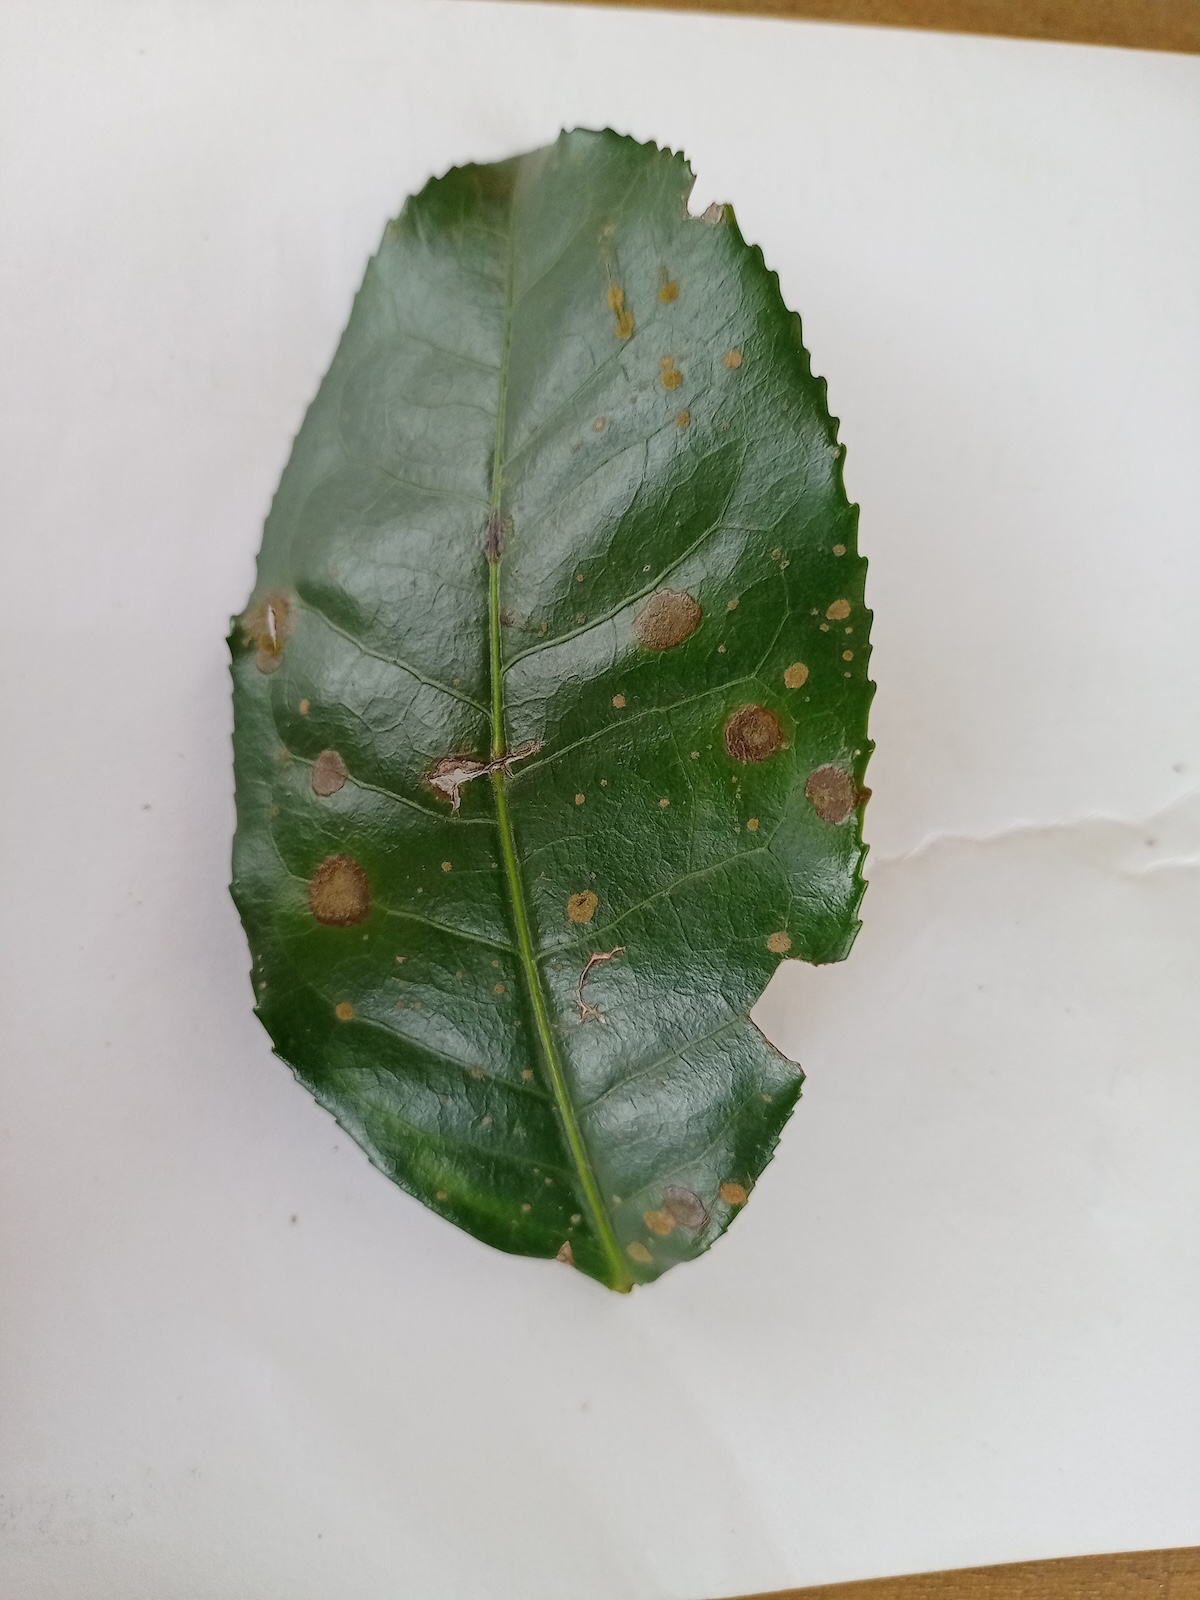
Label: Tea algal leaf spot